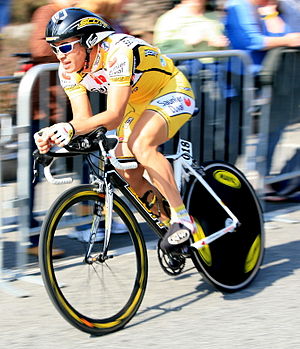
Luciano Pagliarini
Luciano André Pagliarini er en af Brasiliens beste cykelryttere. Han har blandt andet deltaget i OL 2004 i Athen, og i Tour de France 2005, hvor han udgik på 9. etape. Han cykler for TelTeck-H20.